Spanish Armada

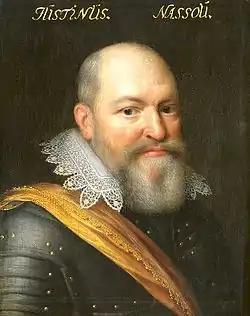
Justinus van Nassau

On 7 August, the Armada anchored off Calais in a tightly packed defensive crescent formation, not far from Dunkirk (Parma only learned of this on that same afternoon) where Parma's army, reduced by disease to 16,000, was expected to be waiting, ready to join the fleet in barges sent from ports along the Flemish coast. An essential element of the plan of invasion, as it was eventually implemented, was the transportation of a large part of Parma's Army of Flanders as the main invasion force in unarmed barges across the English Channel. These barges would be protected by the large ships of the Armada. However, to get to the Armada, they would have to cross the zone dominated by the Dutch navy, where the Armada could not go due to the ongoing Eighty Years' War with the Dutch Republic. This problem seems to have been overlooked by the Armada's commanders, but it was insurmountable. Communication was more difficult than anticipated, and word came too late that Parma's army had yet to be equipped with sufficient transport or to be assembled in the port, a process that would take at least six days. As Medina Sidonia waited at anchor, Dunkirk was blockaded by a Dutch fleet of 30 flyboats under Lieutenant-Admiral Justinus van Nassau. The Dutch flyboats mainly operated in the shallow waters off Zeeland and Flanders where larger warships with a deeper draught, like the Spanish and English galleons, could not safely enter. Parma expected the Armada to send its light pataches to drive away the Dutch, but Medina Sidonia would not send them because he feared he would need these ships for his own protection. There was no deep-water port where the fleet might shelter, which had been acknowledged as a major difficulty for the expedition, and the Spanish found themselves vulnerable as night drew on.